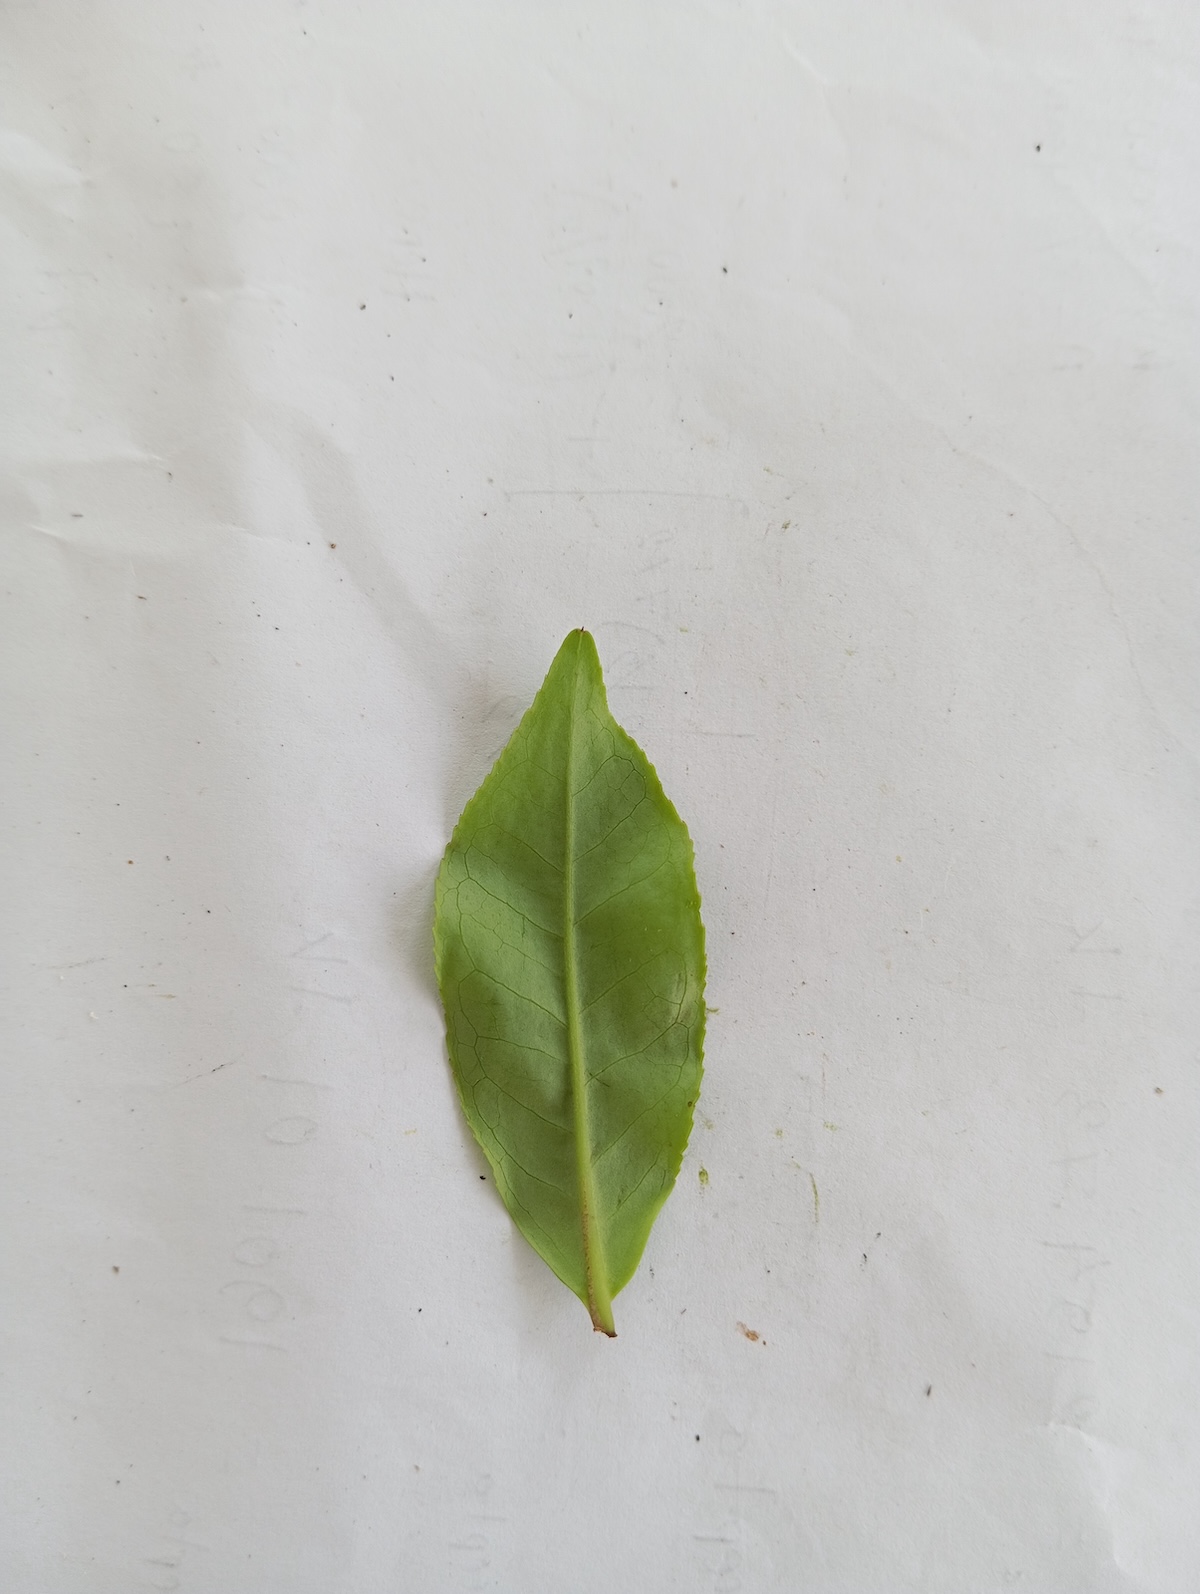
Label: Healthy leaf